Baba Kalyani (film)

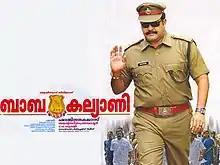
Theatrical release poster

Baba Kalyani is a 2006 Indian Malayalam-language action thriller film directed by Shaji Kailas, written by S. N. Swami, and produced by Antony Perumbavoor through Aashirvad Cinemas. It stars Mohanlal in the title role, and also features an ensemble cast featuring Indrajith Sukumaran, Biju Menon, Mamta Mohandas, Sai Kumar, and Jagathy Sreekumar in important roles. The film's music was composed by Alex Paul.